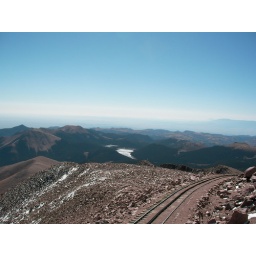
Cog railway tracks in the foreground, mountain lake in the background. Beautiful.